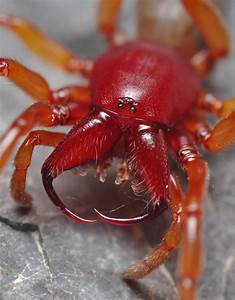
Label: spider